Greater sooty owl

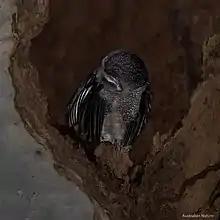
Greater sooty owl emerging from a tree cave at dusk

Mammals, ranging from large arboreal marsupials such as the greater glider, through ringtail possums and sugar gliders, to bandicoots, rodents, and antechinus comprise the most common items in the greater sooty owl diet. They also occasionally take birds, bats, and insects.